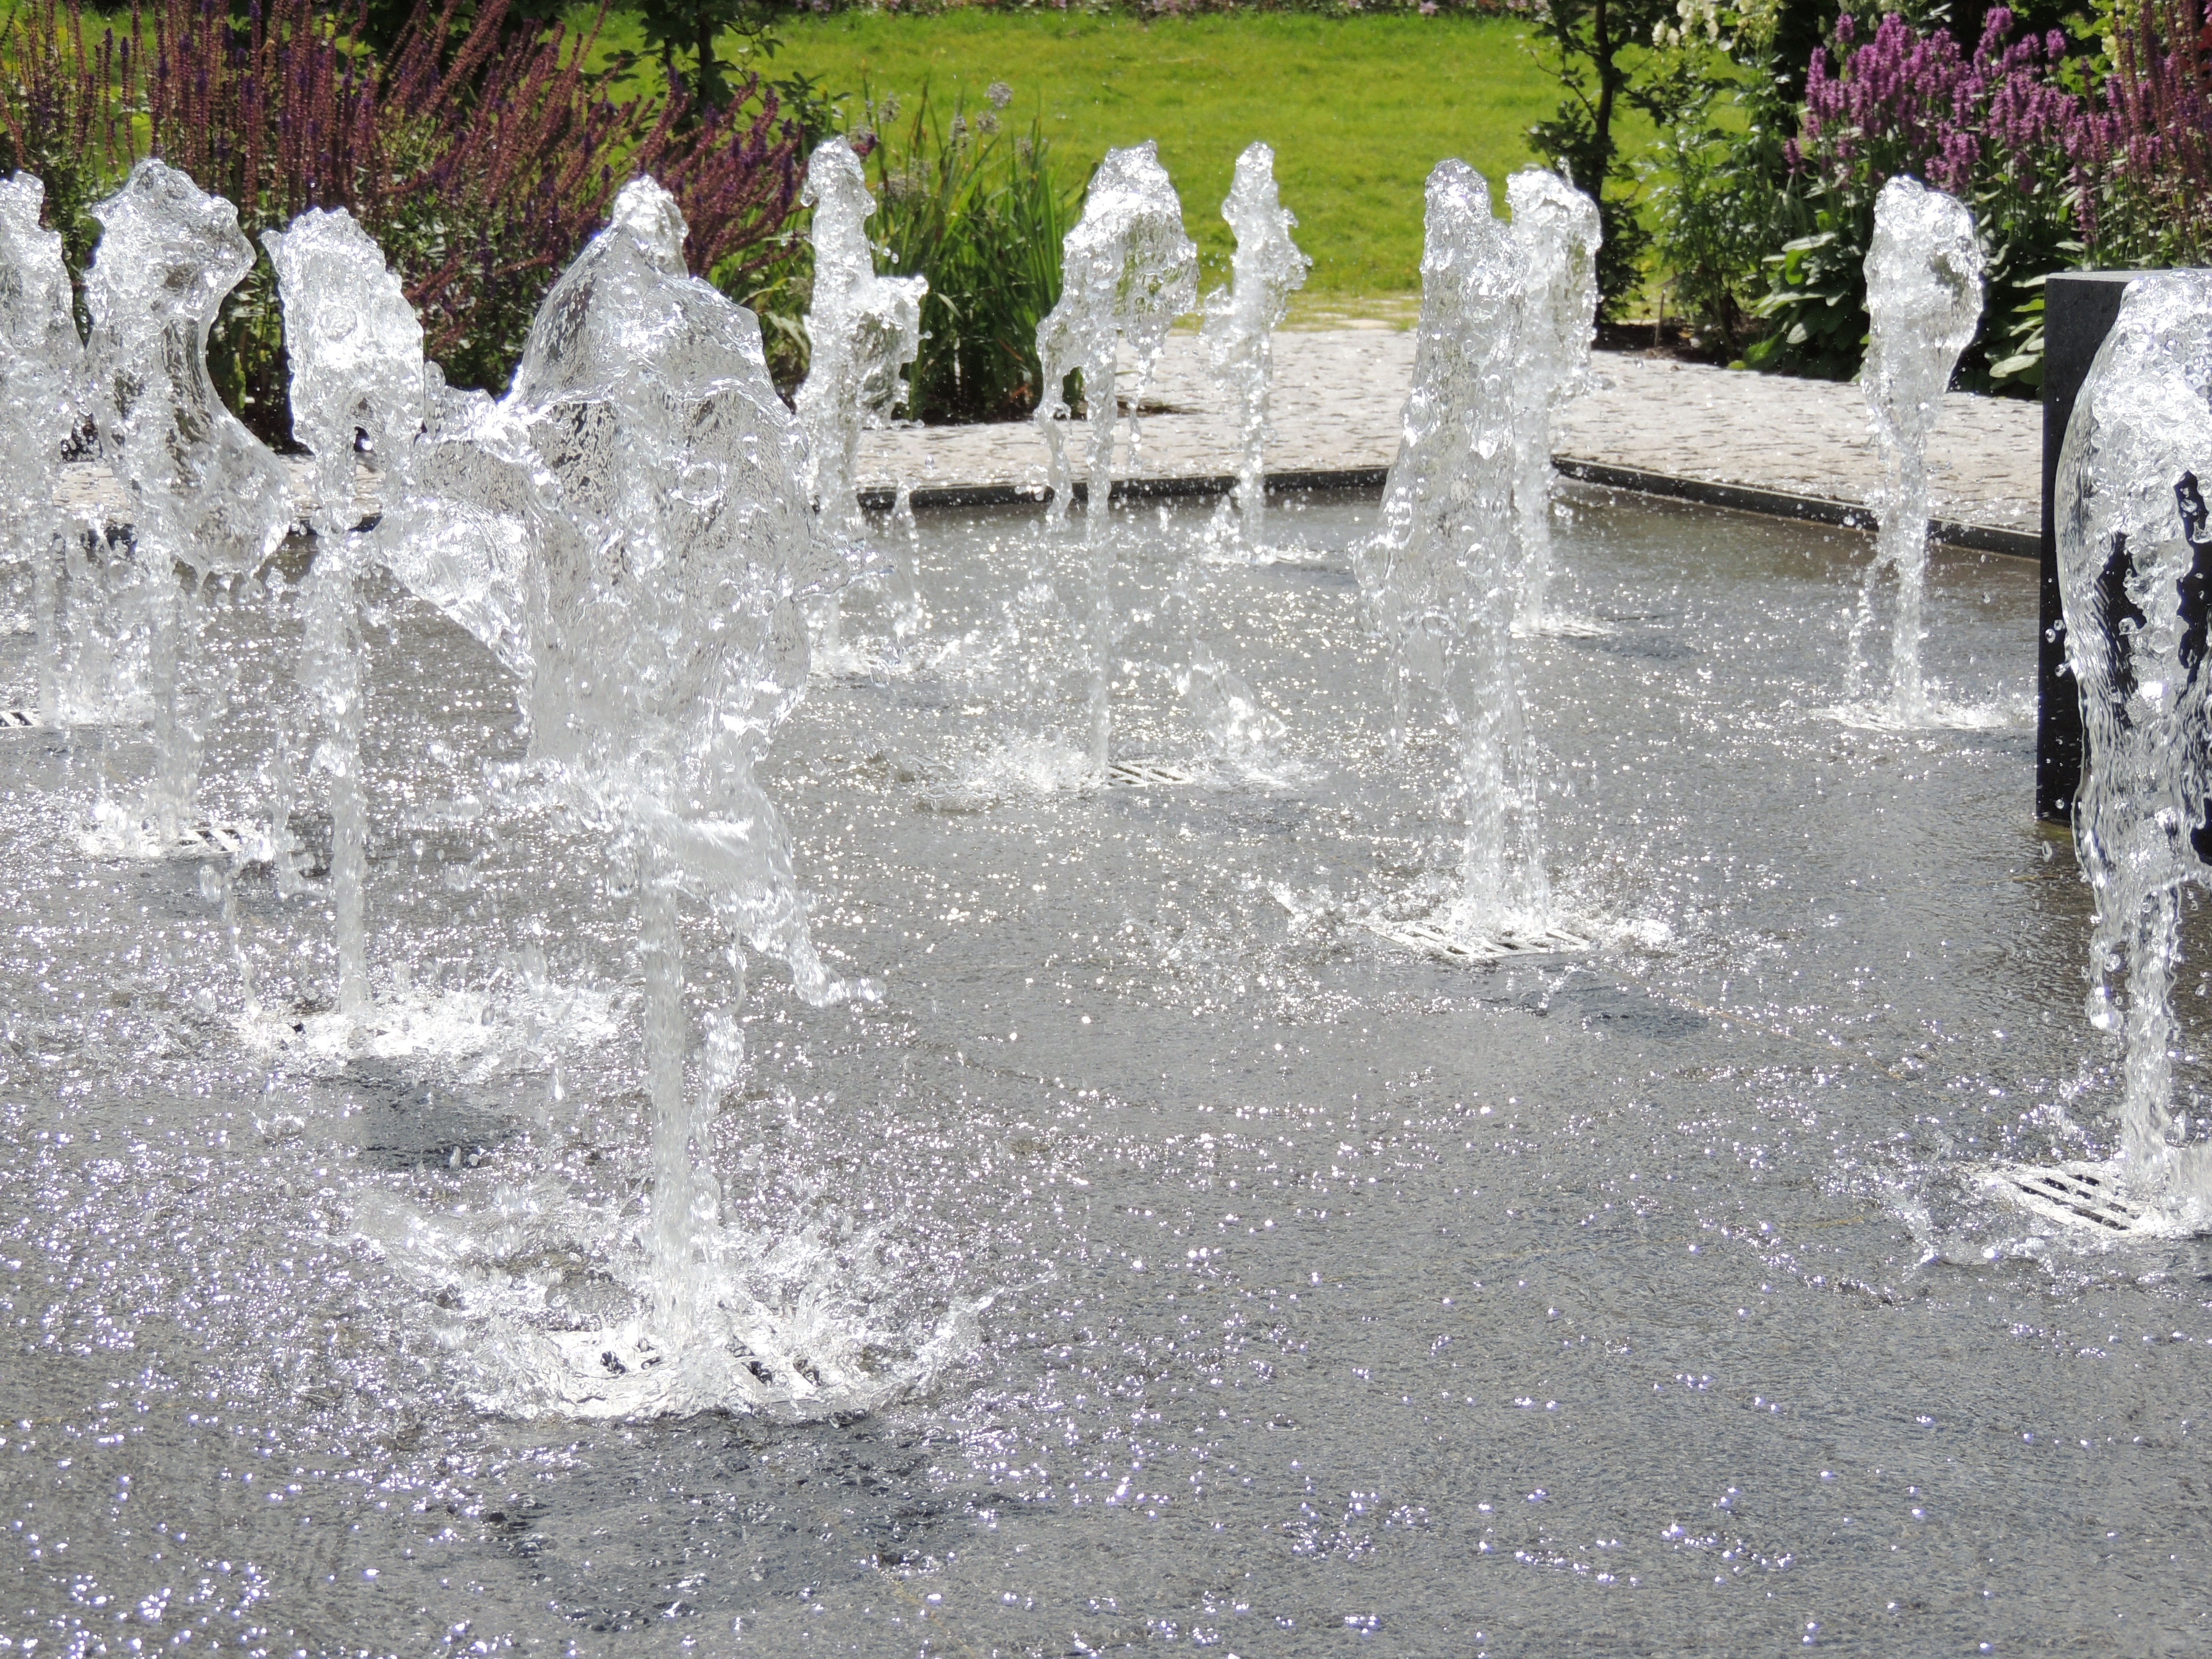
water, ice, bubble, fountain, water feature, freezing